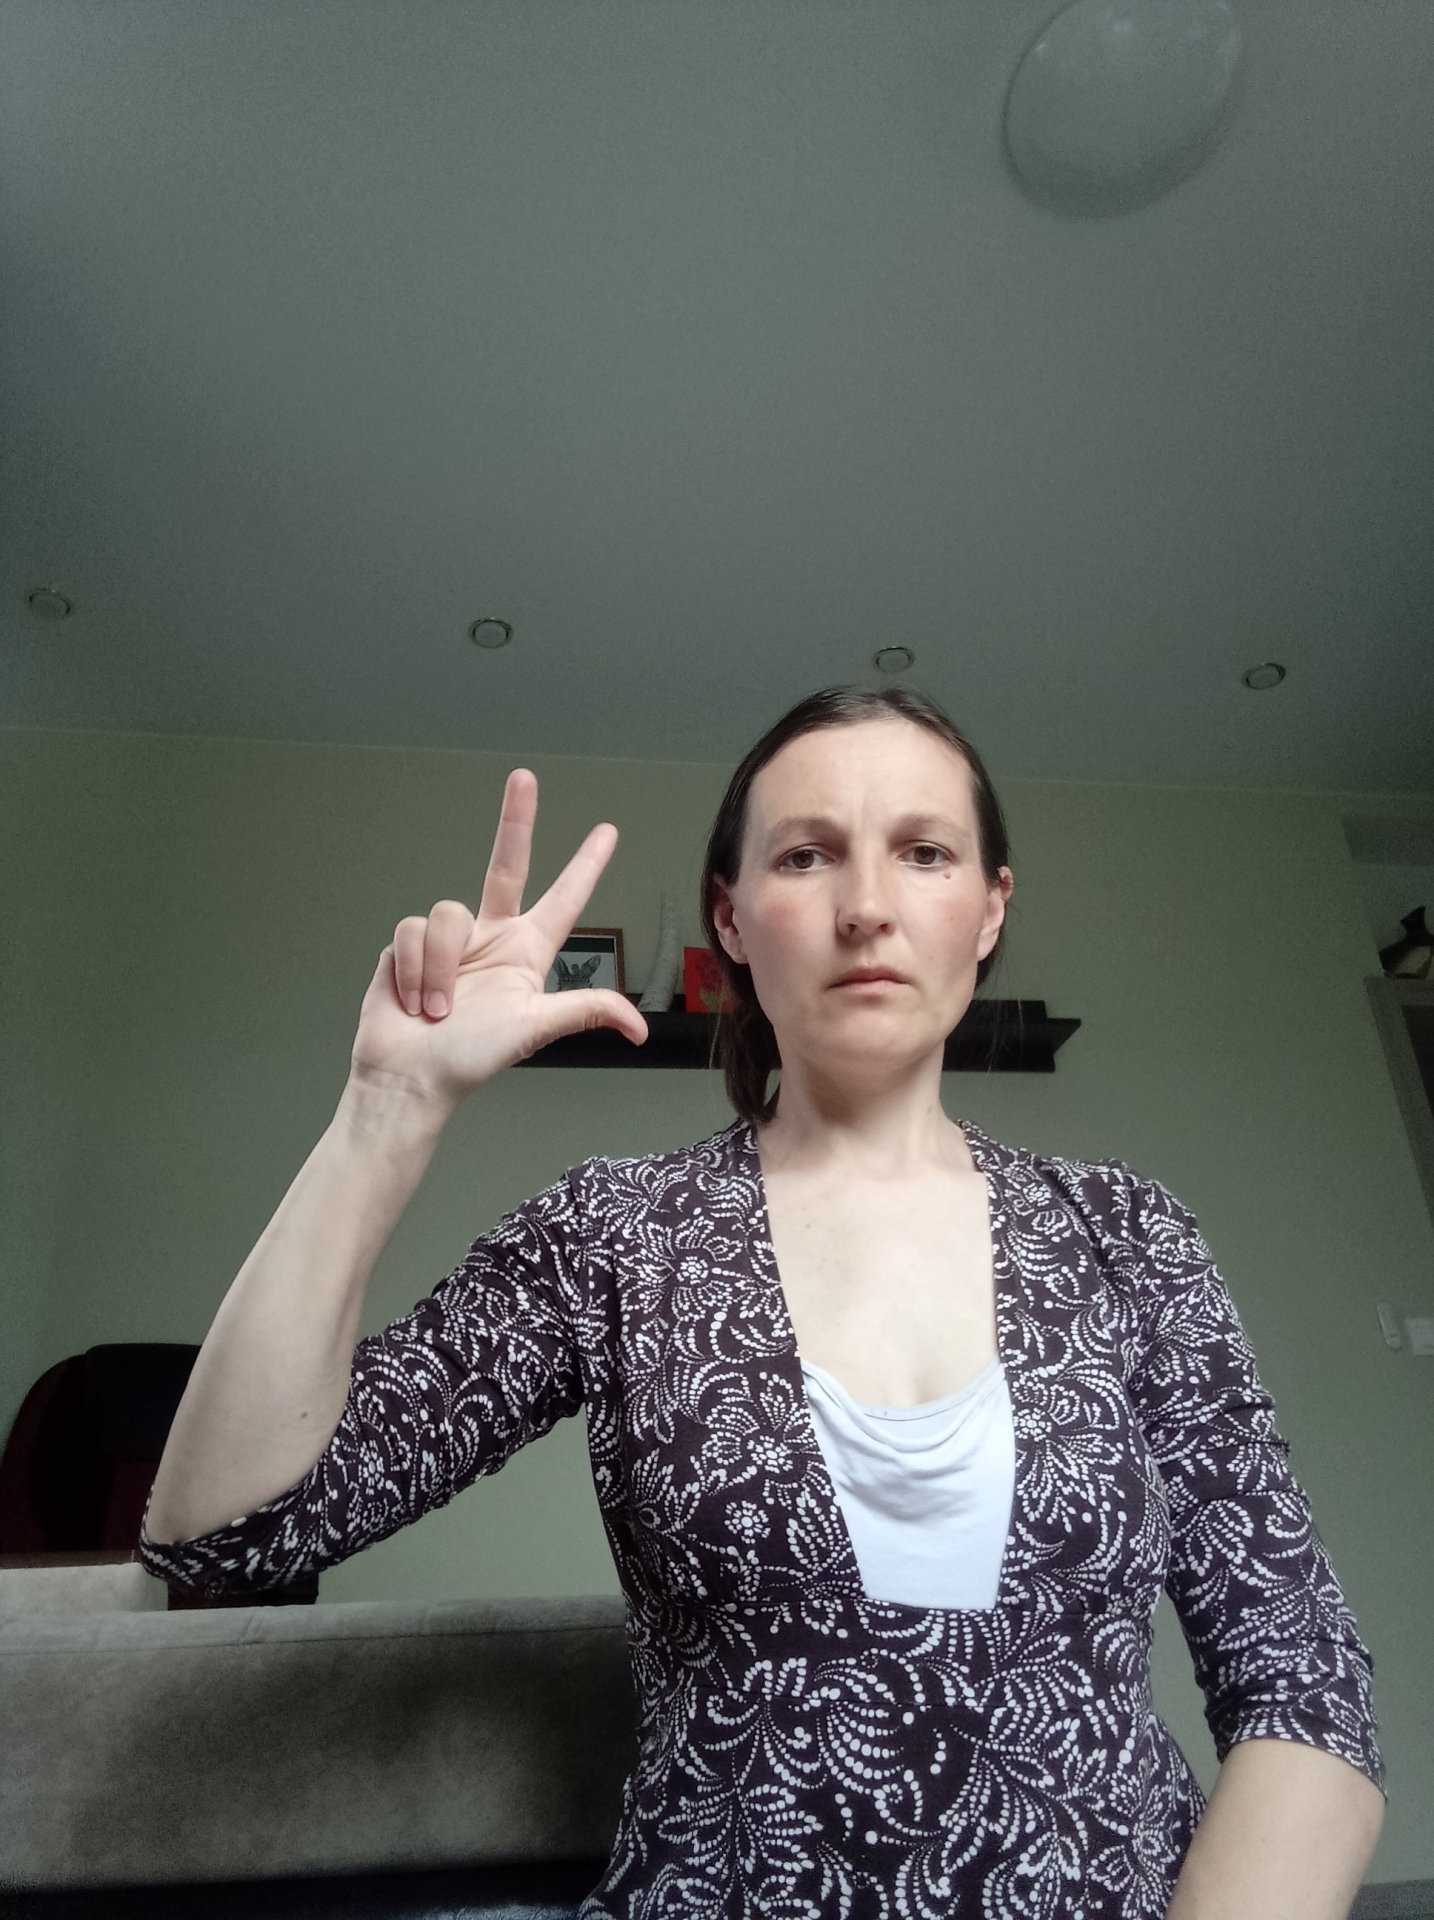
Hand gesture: three2